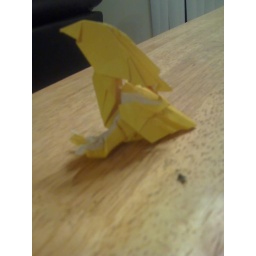
yellow bird by satoshi kamiya - my first time folding a kamiya model!